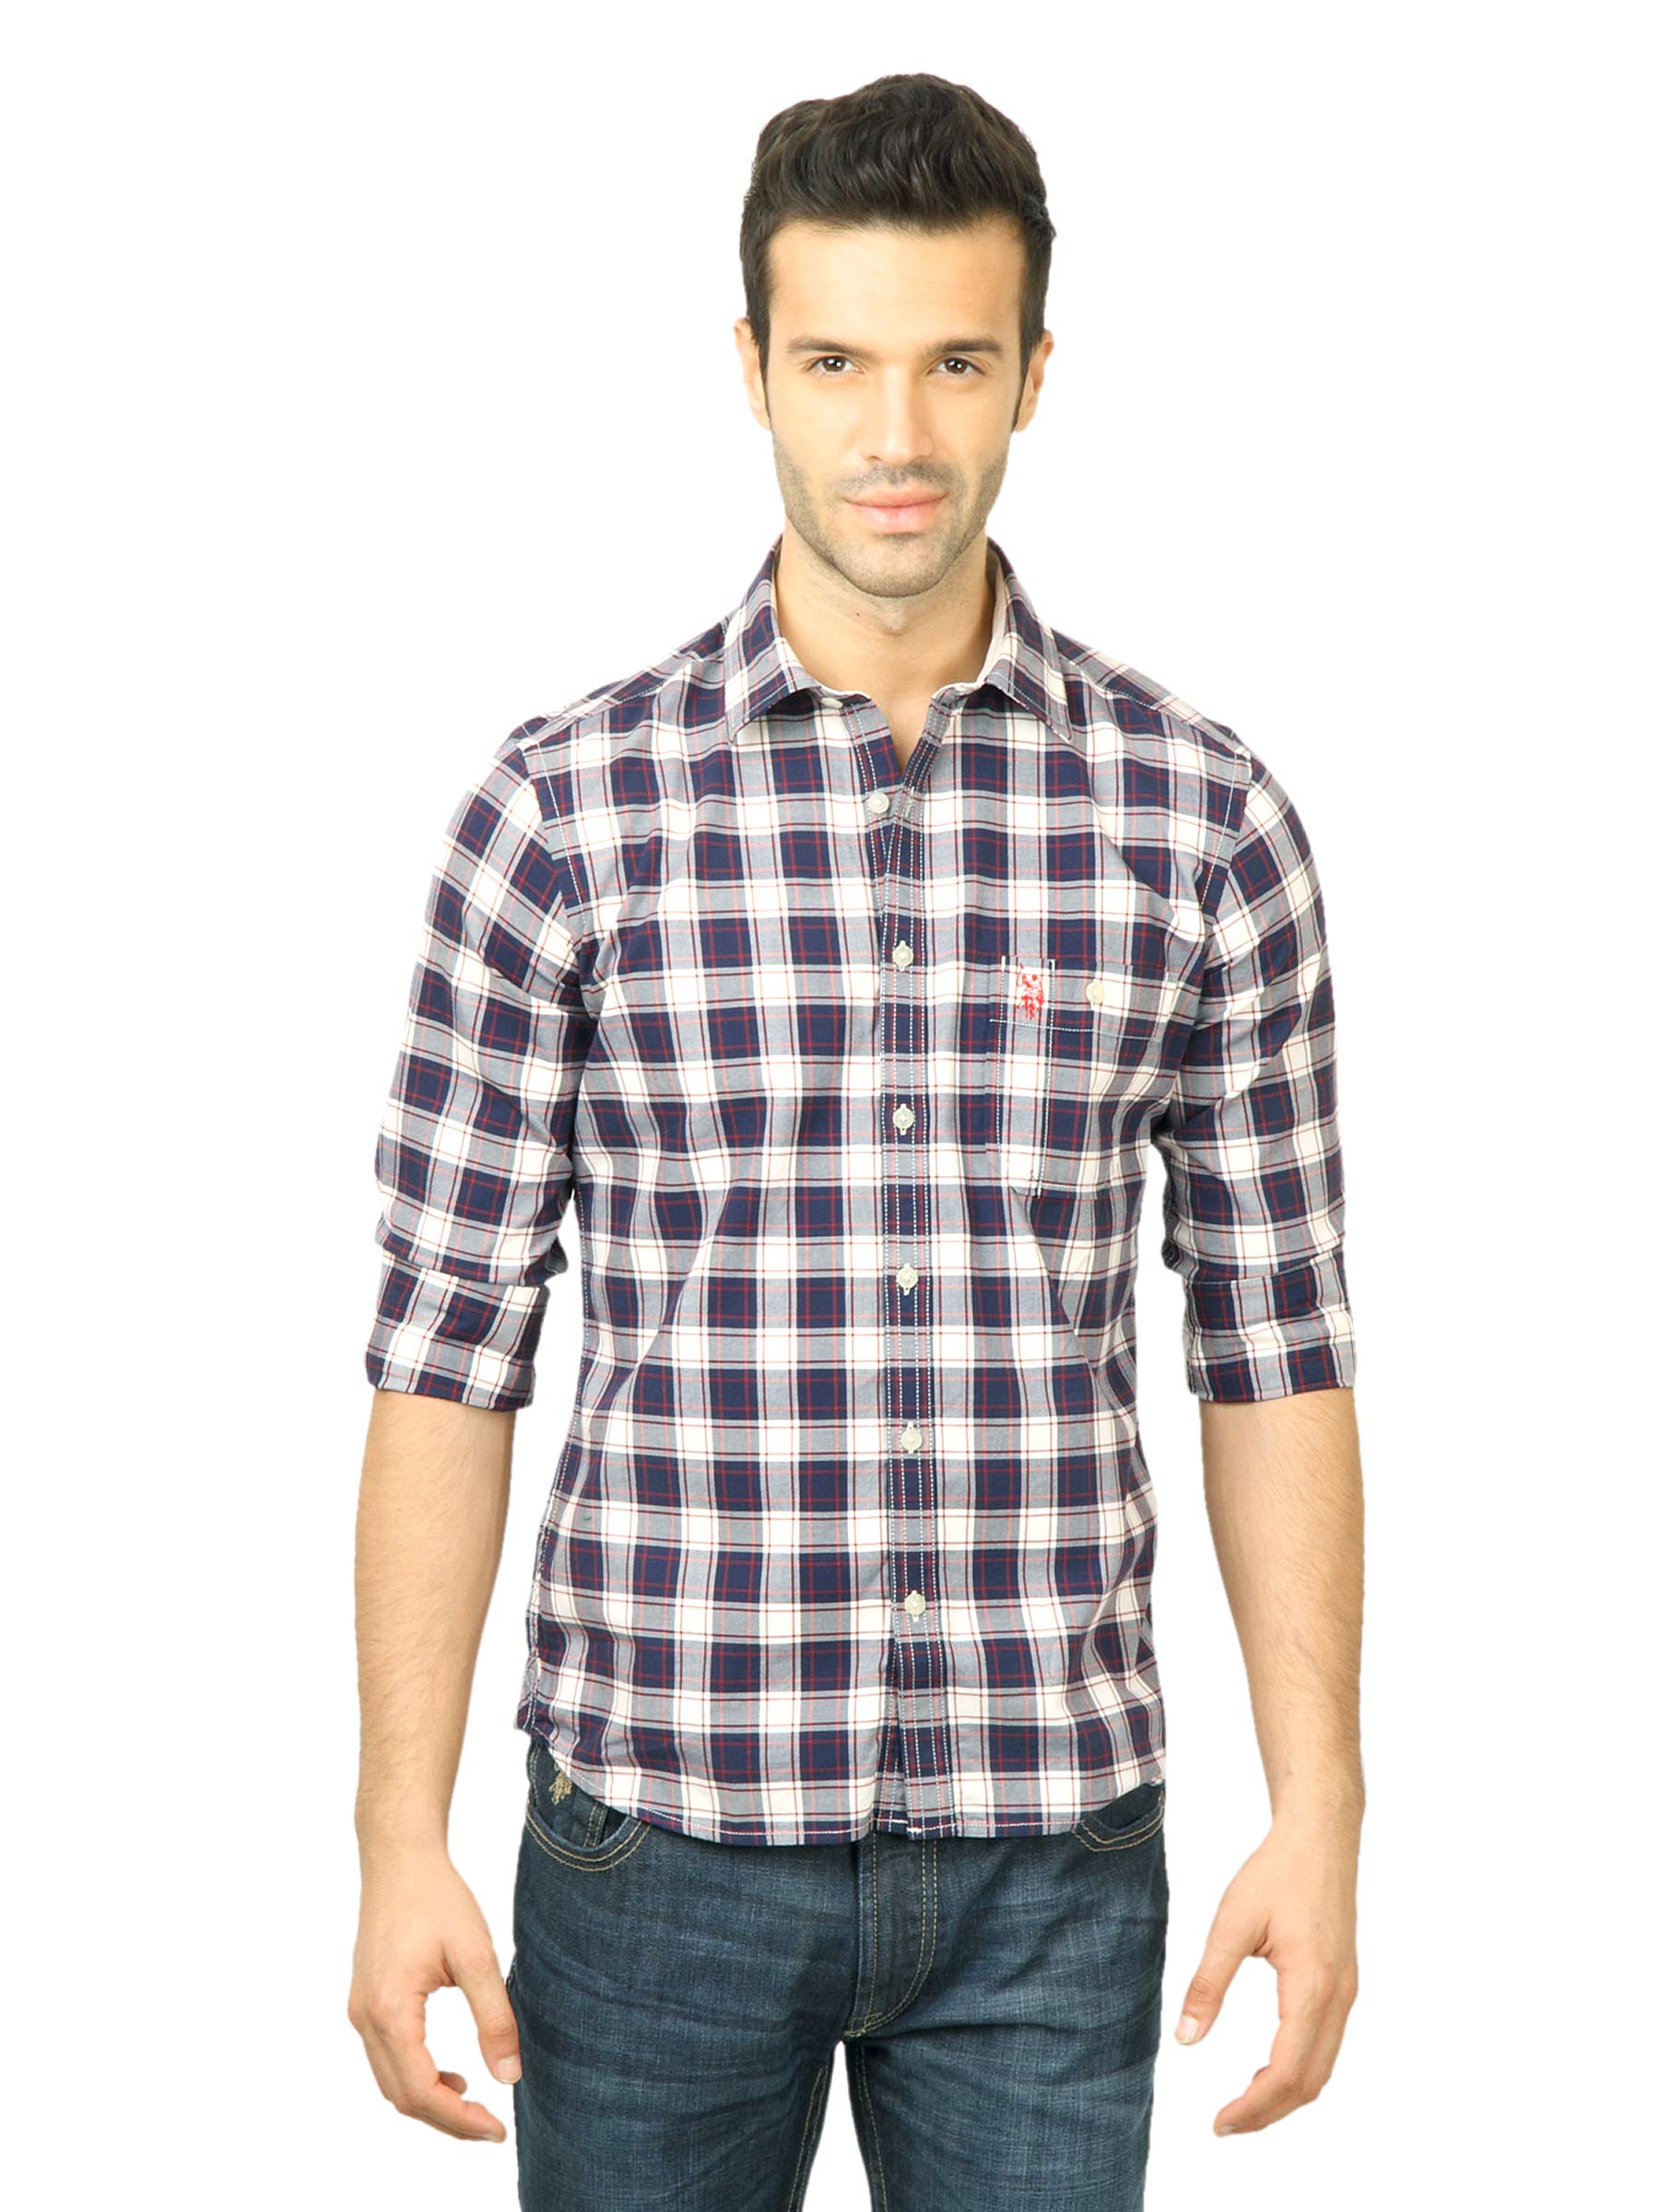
U.S. Polo Assn. Men Check Navy Blue Shirt
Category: Apparel / Topwear / Shirts
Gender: Men
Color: Navy Blue
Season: Fall 2011
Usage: Casual